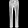
Label: Trouser